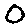
Label: 0